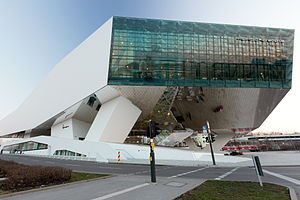
Automobilmuseer / Europa / Tyskland
Porsche Museum, Stuttgart, Tyskland
Dette er en liste over automobilmuseer, hvilket er en type transportmuseum, der fremviser automobiler og/eller deres historie. Museerne indbefatter museer specialiseret i veteranbiler, museer med kun ét bilmærke og mere generelle museer med brede bilsamlinger.